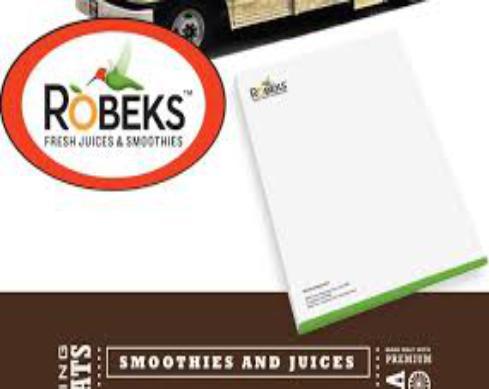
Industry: Food